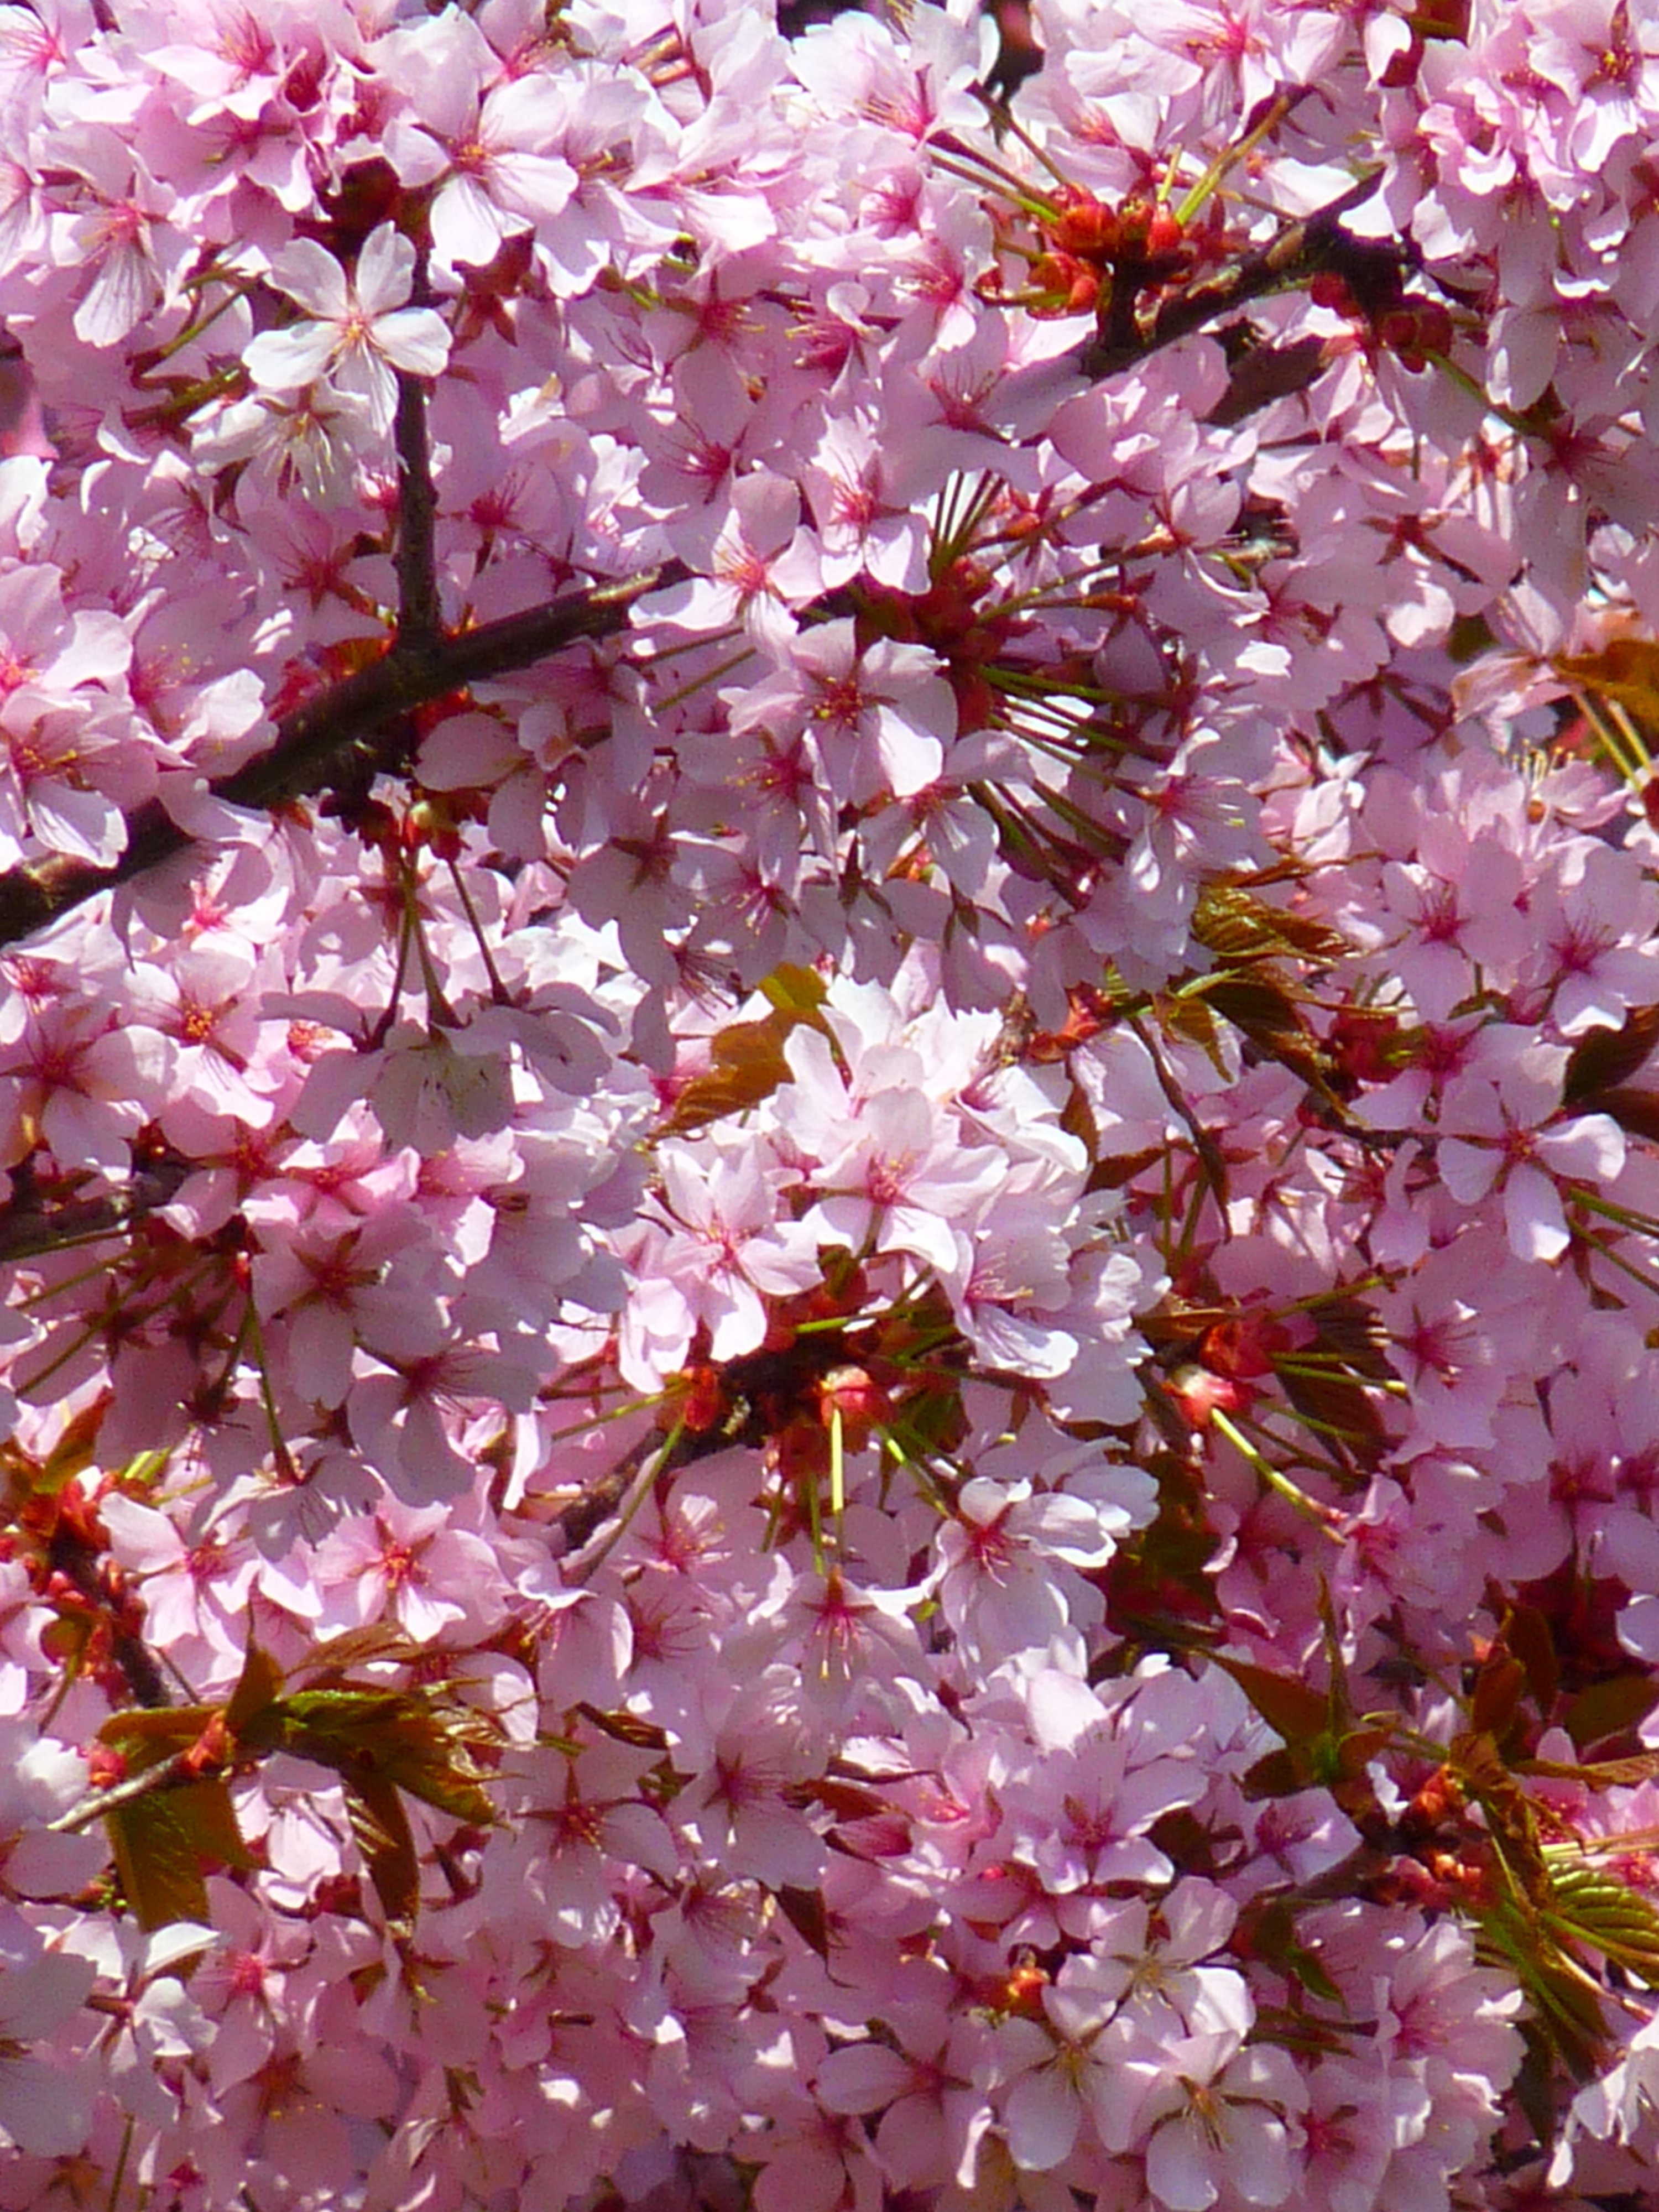
tree, branch, blossom, plant, flower, petal, bloom, spring, produce, pink, cherry blossom, flowers, shrub, cherry, flowering plant, prunus cerasifera, blood plum, land plant